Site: brandenburg
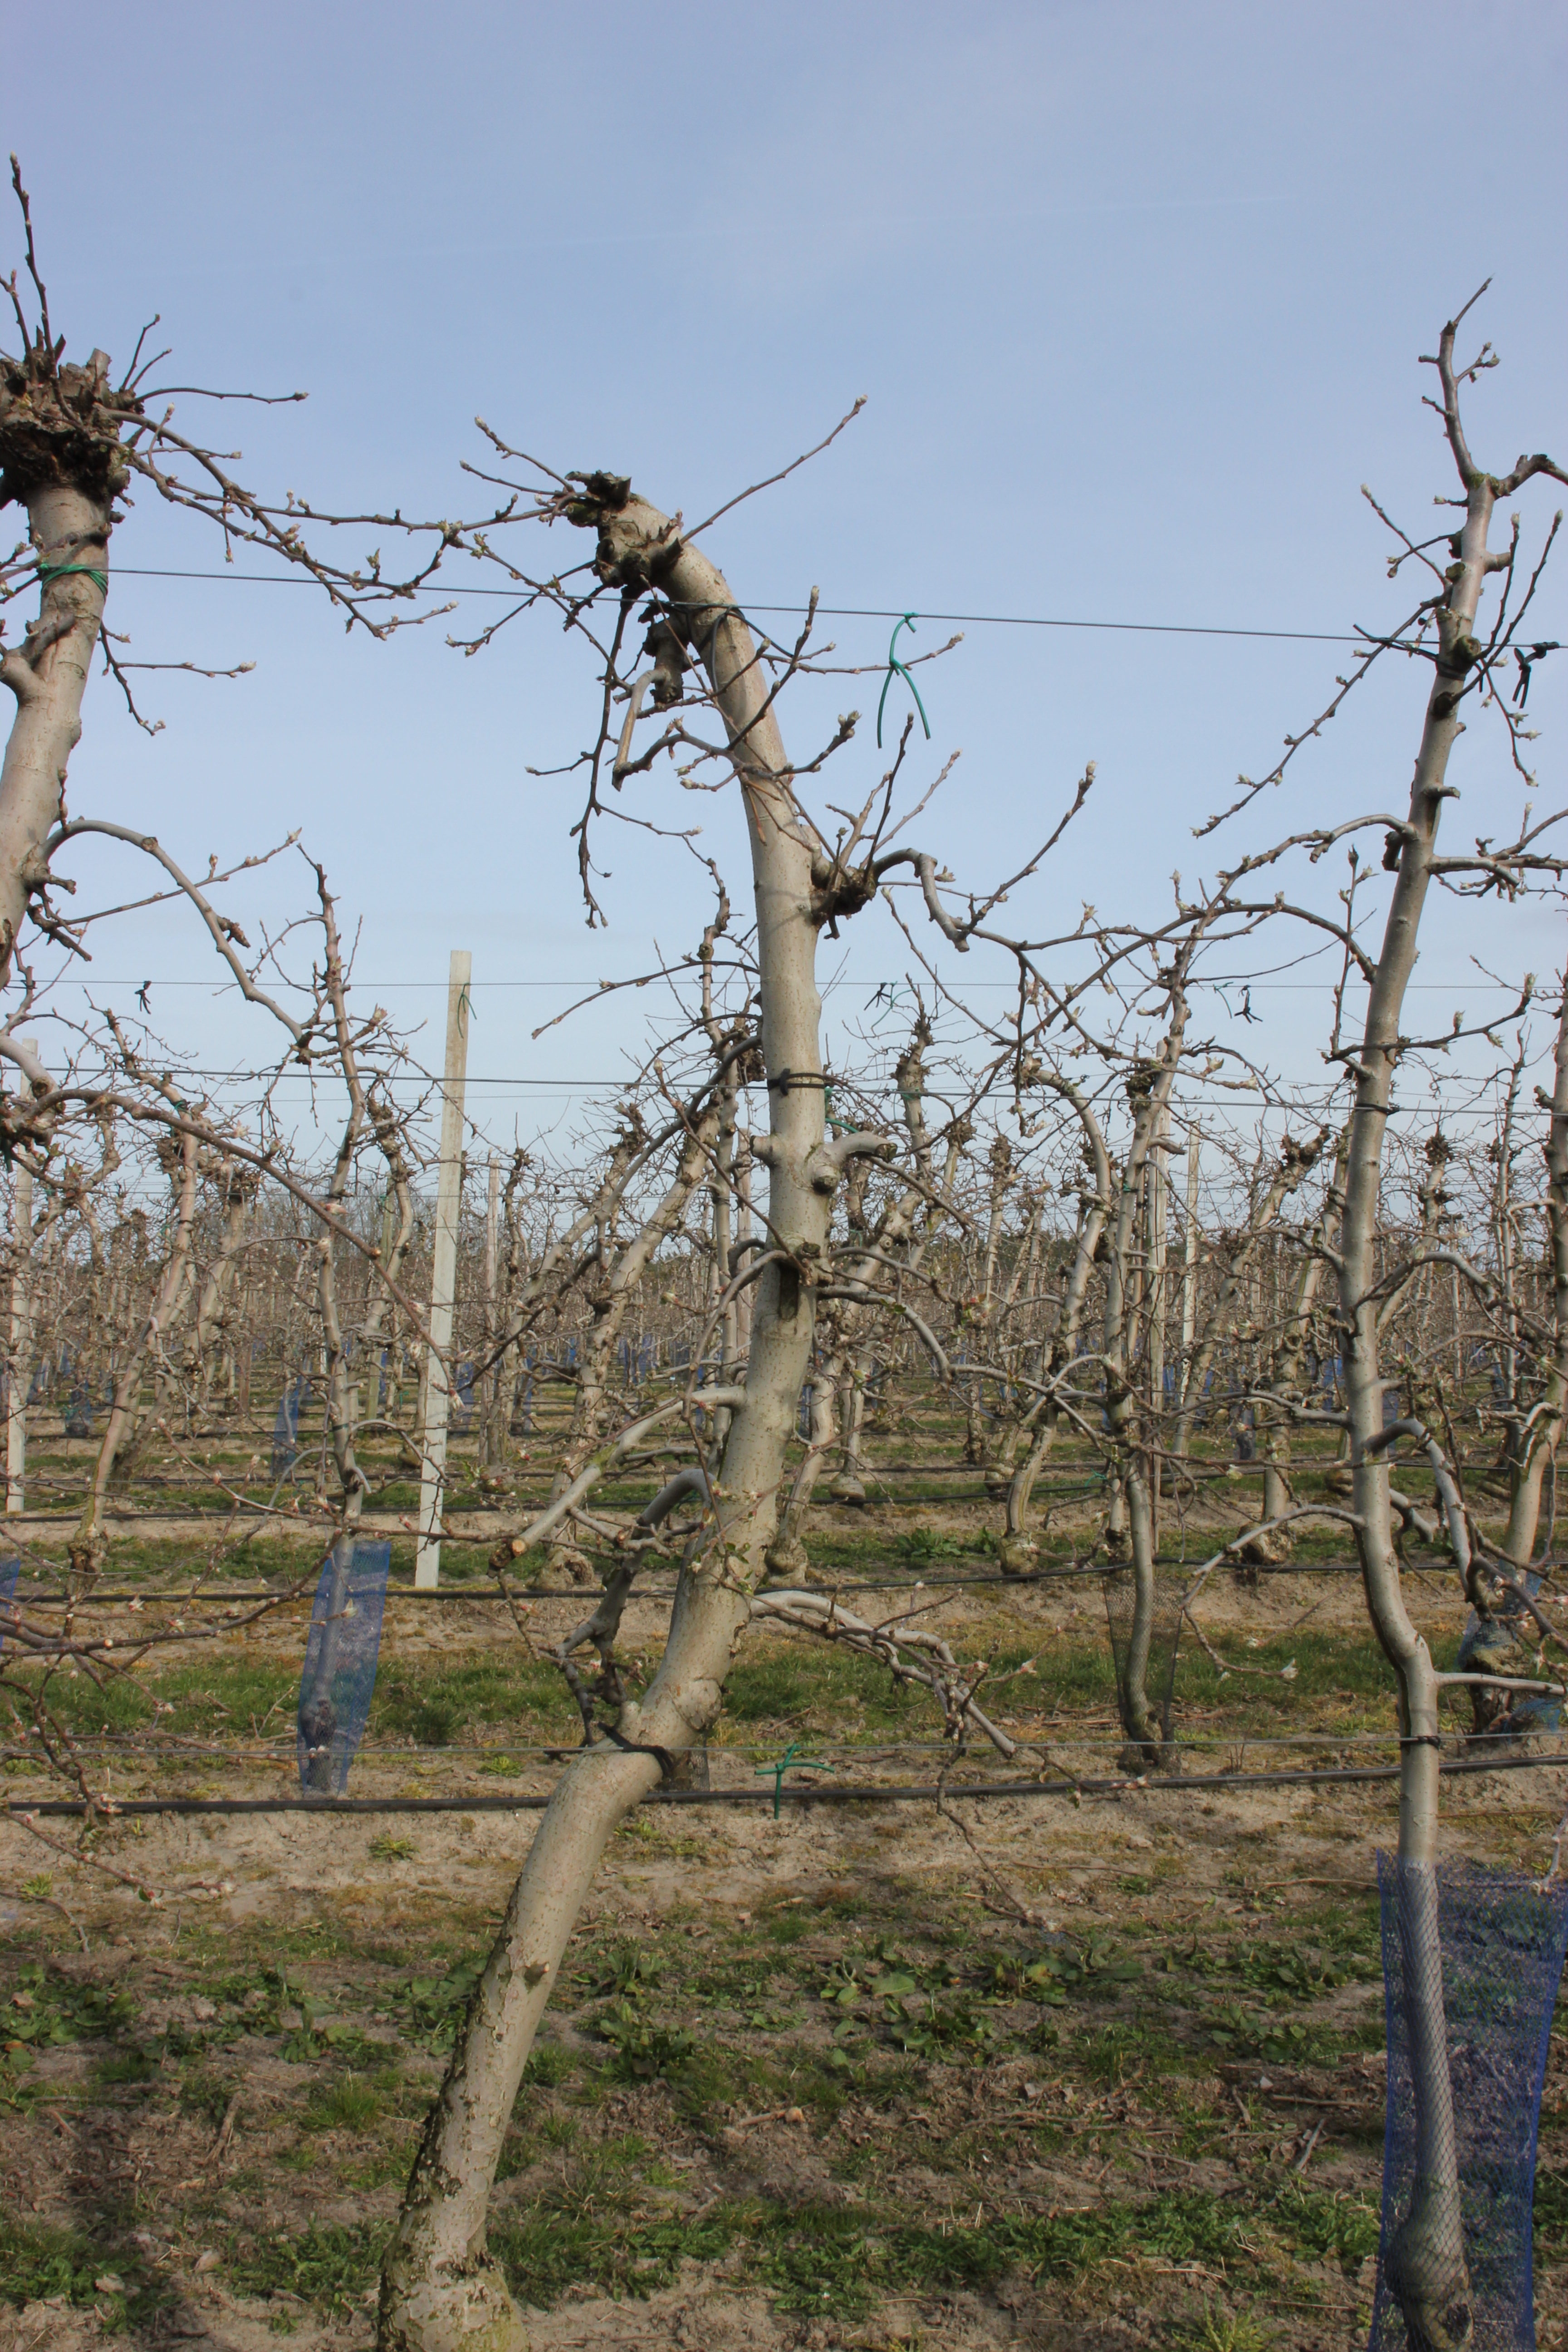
Growth stage (BBCH 54): Inflorescence emergence